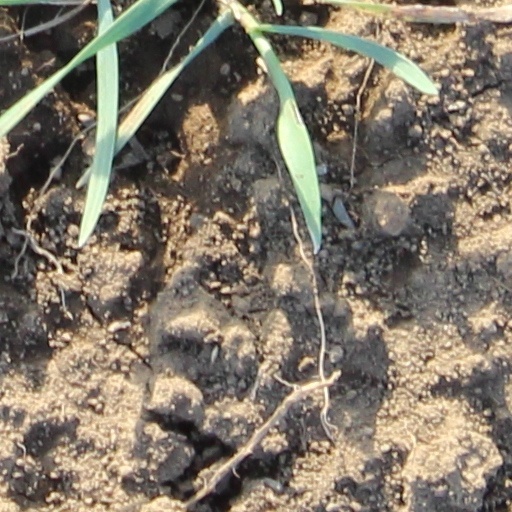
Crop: wheat